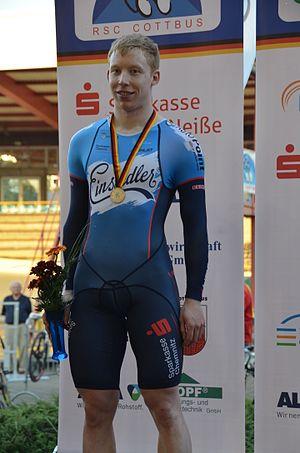
Les championnats du monde de cyclisme sur piste 2016 se sont déroulés à Londres au Royaume-Uni, du 2 au 6 mars 2016 sur le vélodrome de Londres. Les 19 épreuves présentes aux championnats précédents sont au programme.